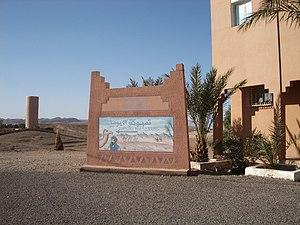
Zagora, le panneau indiquant Tombouctou 52 jours"